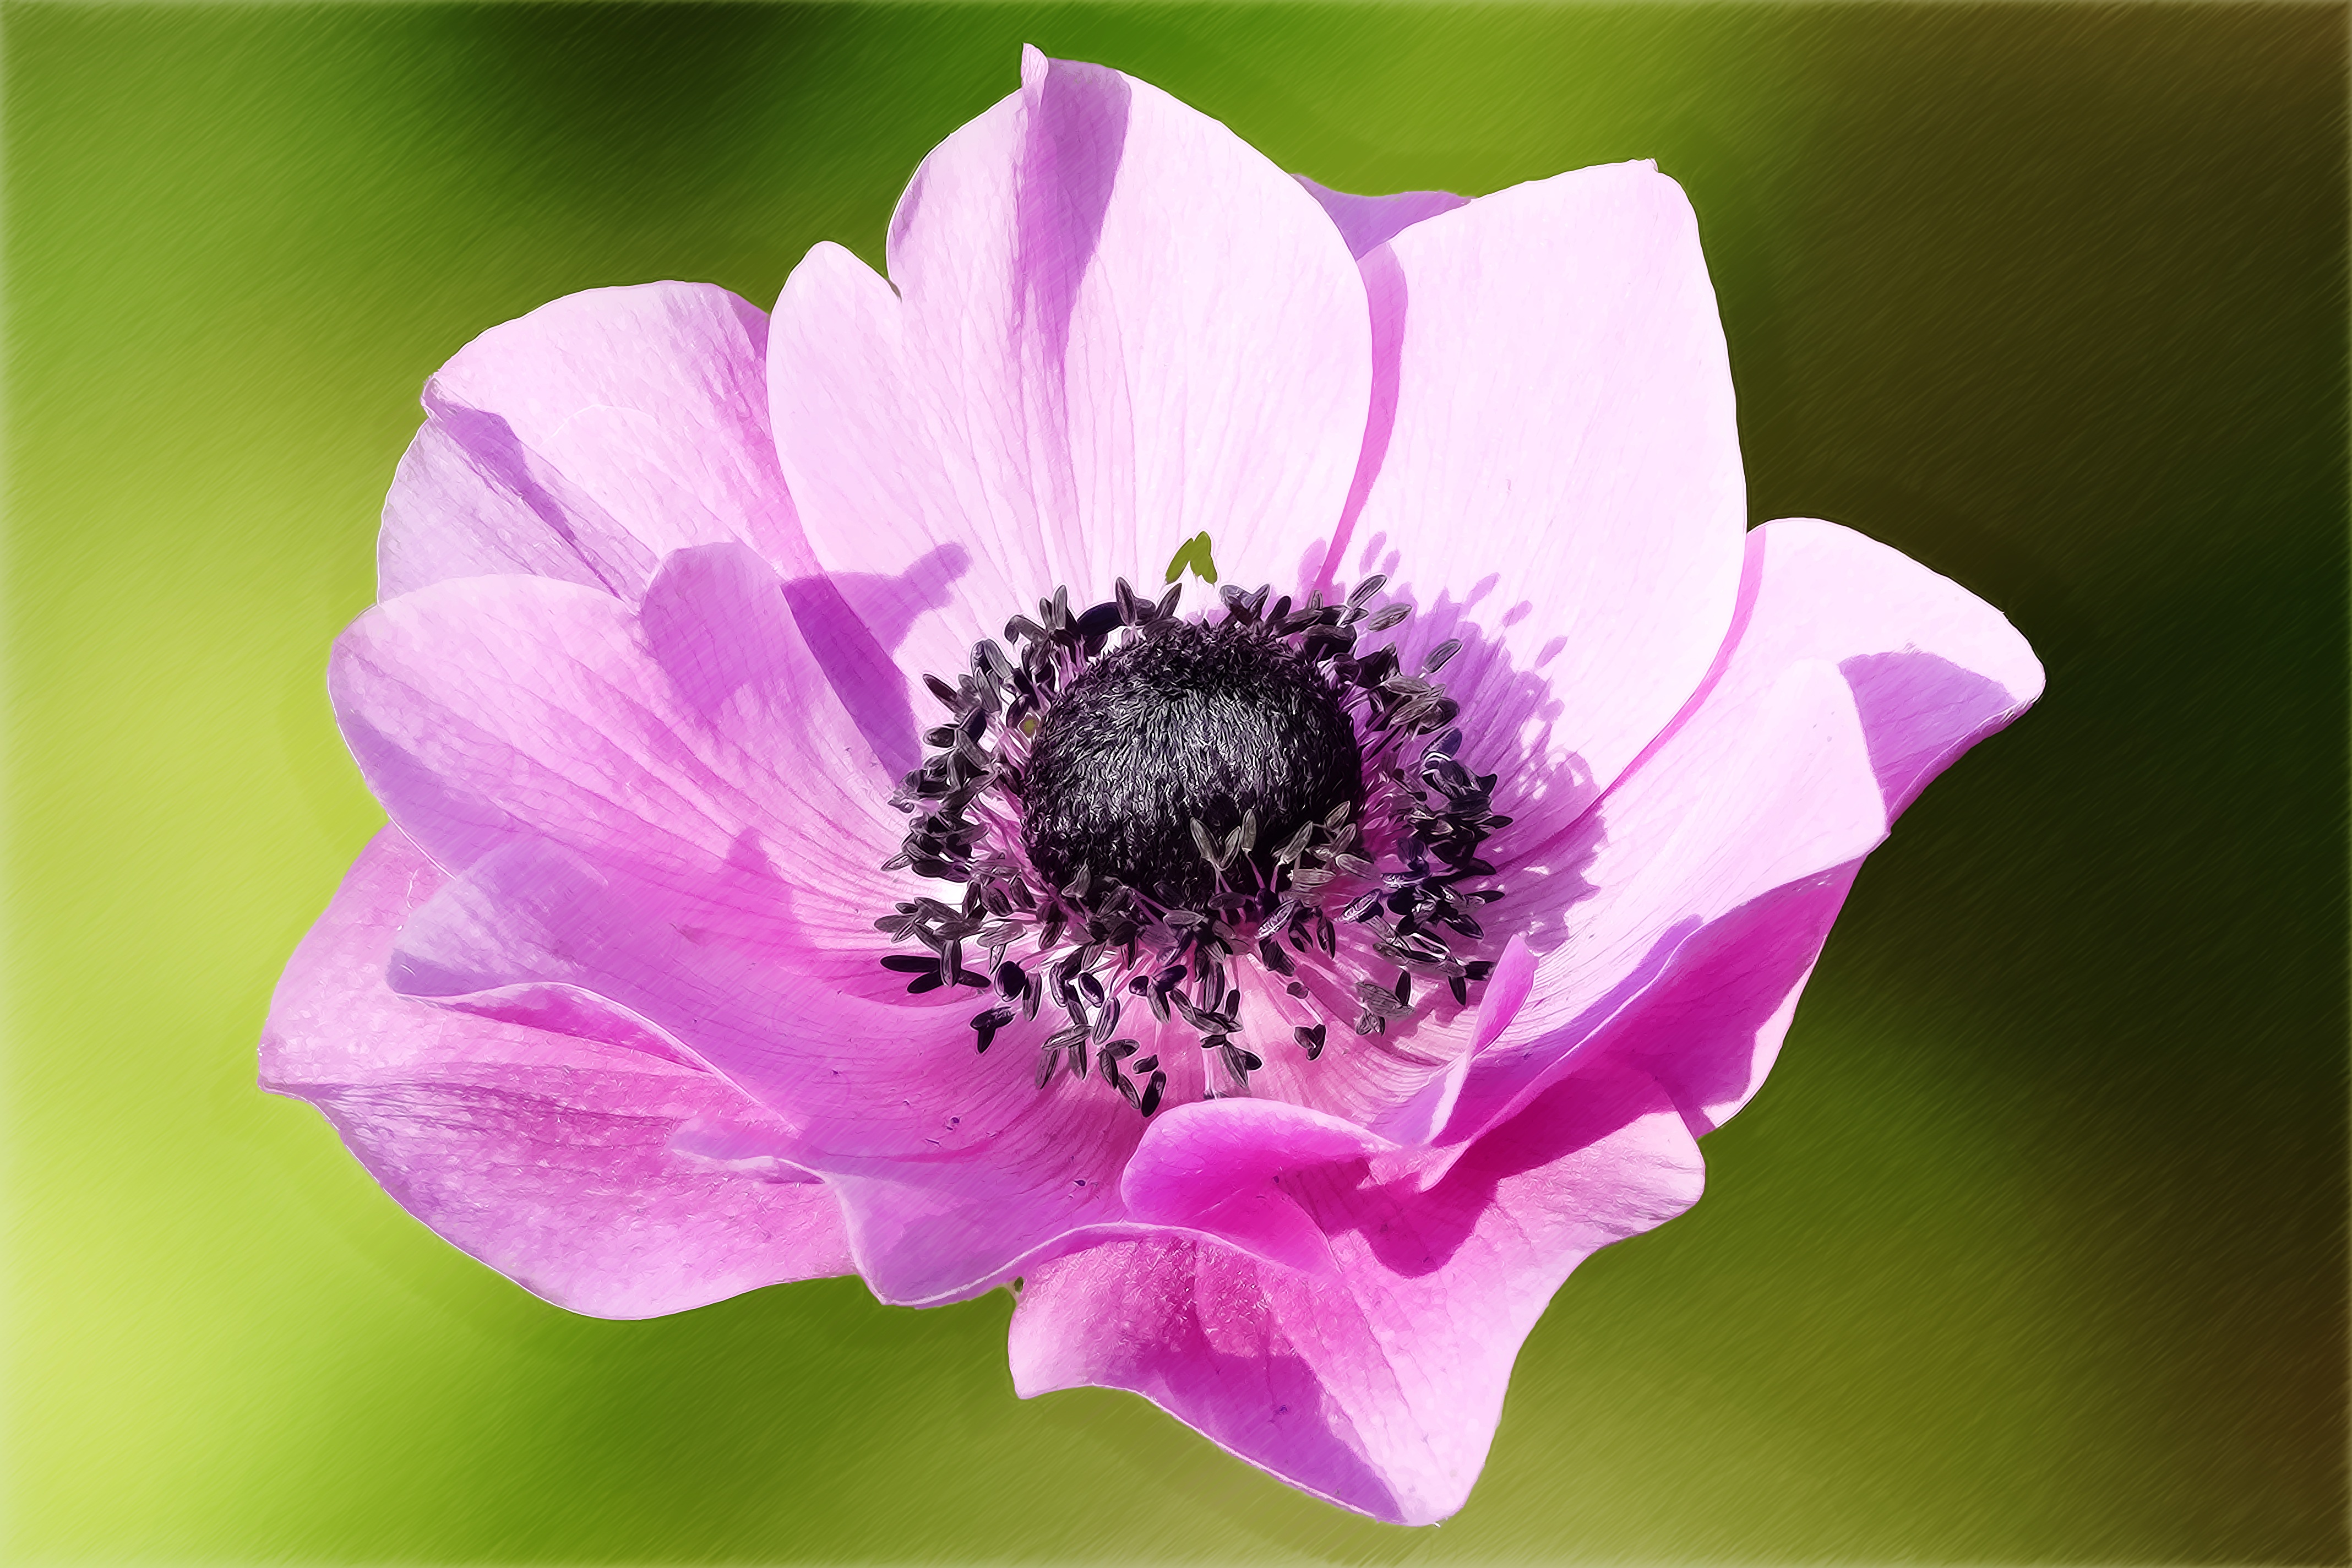
blossom, plant, flower, petal, bloom, pollen, color, paint, flora, wildflower, close up, art, drawing, painted, draw, anemone, nectar, macro photography, flowering plant, herbaceous plant, annual plant, computer wallpaper, colored pencil drawing